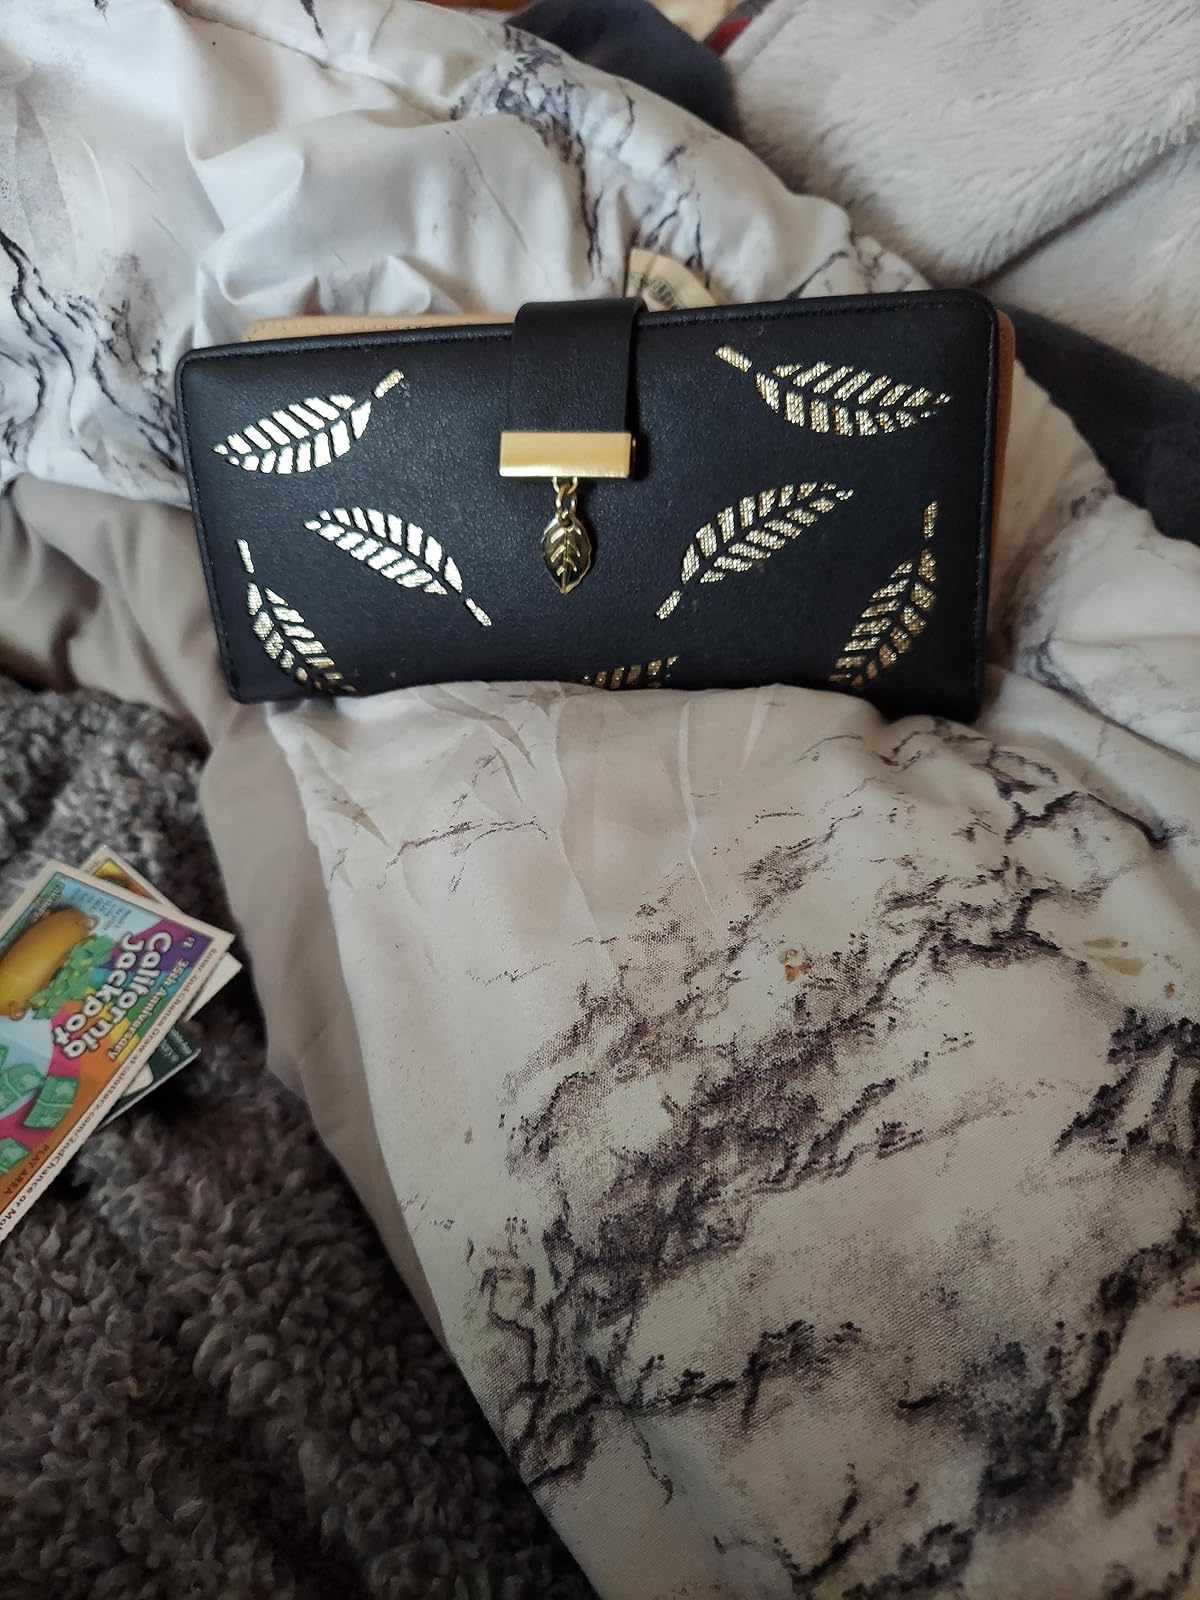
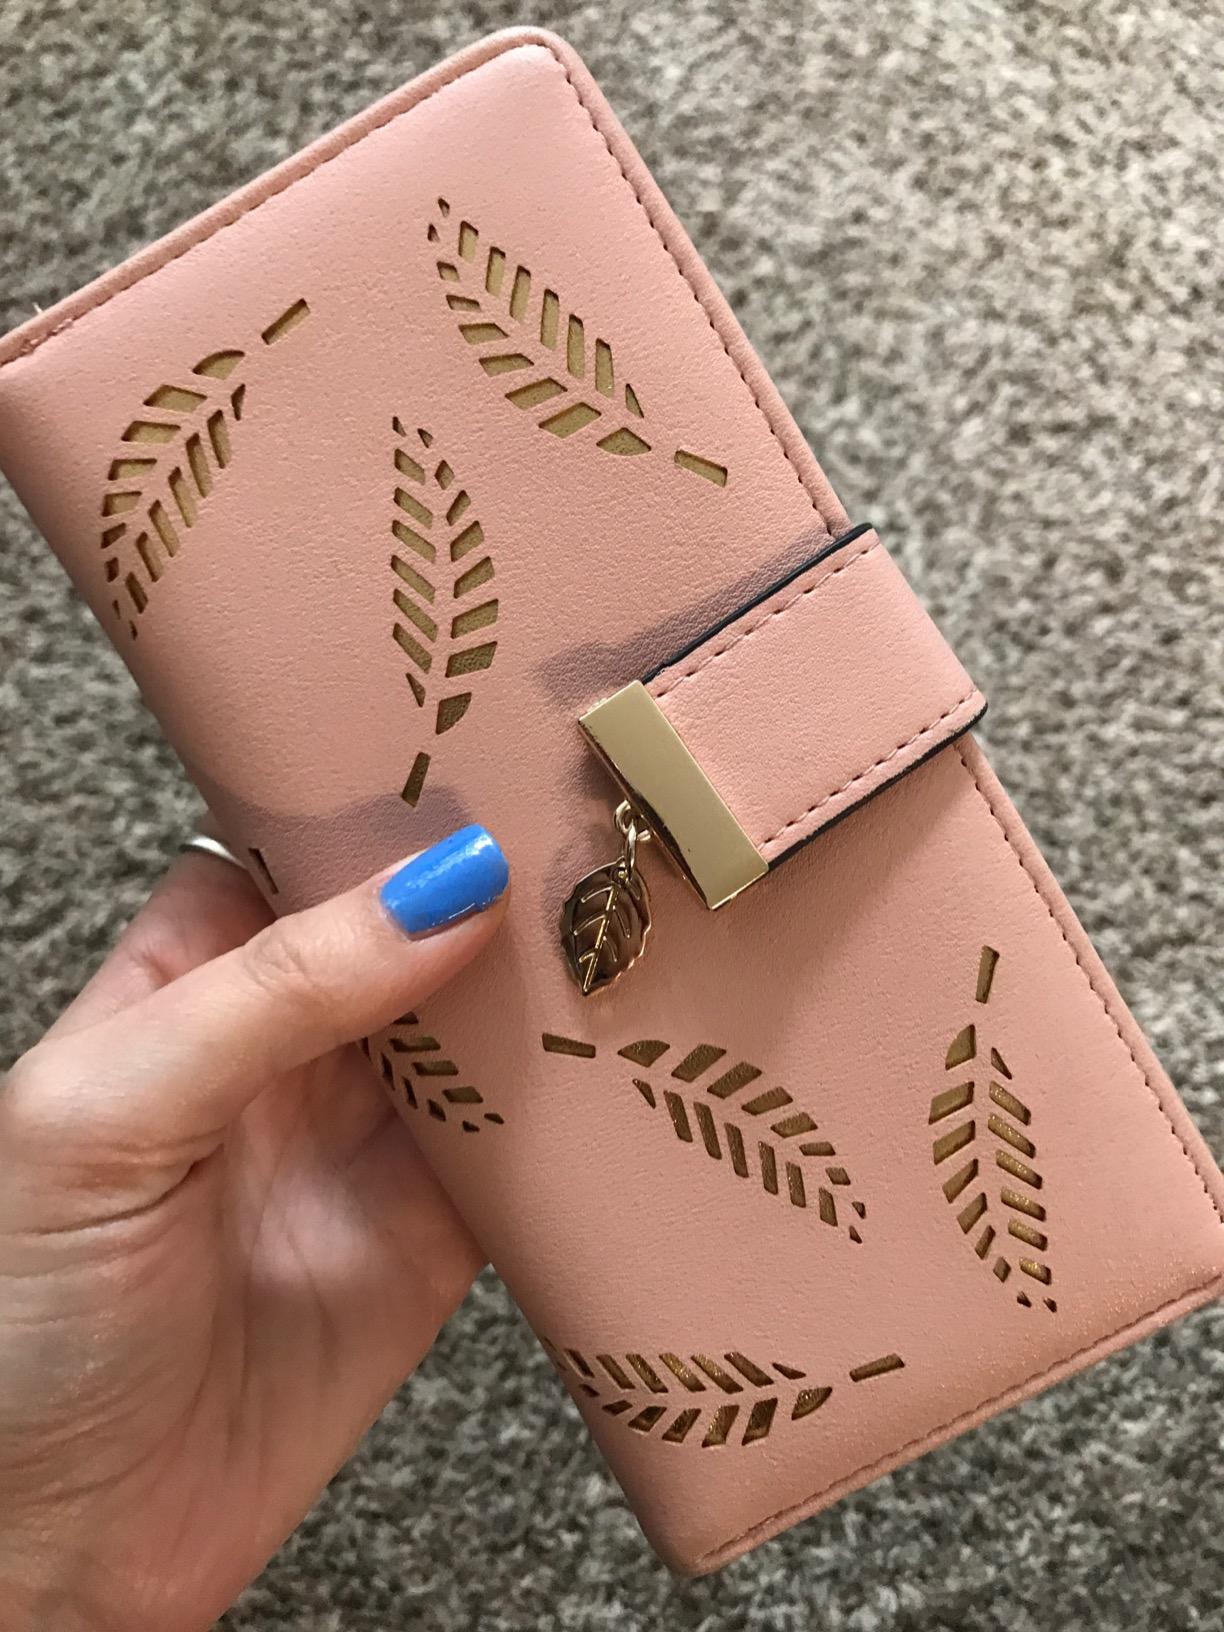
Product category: accessories_handbag
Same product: no